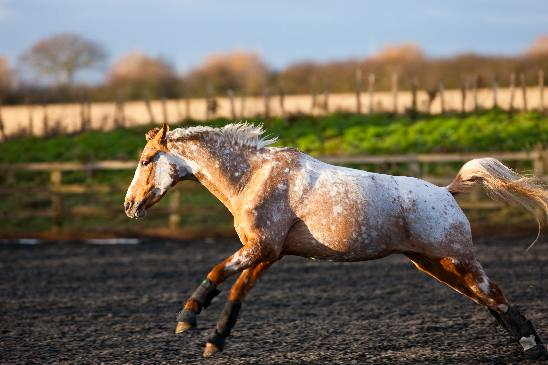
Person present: No